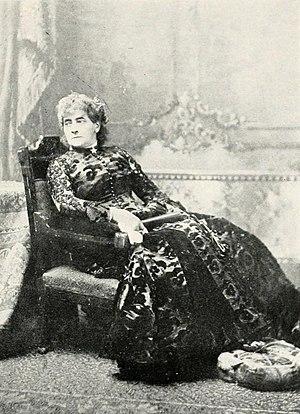
La Maison d'Âpre-Vent, en anglais Bleak House, est le neuvième roman publié par Charles Dickens, d'abord en vingt feuilletons entre mars 1852 et septembre 1853, puis en un volume en 1853.